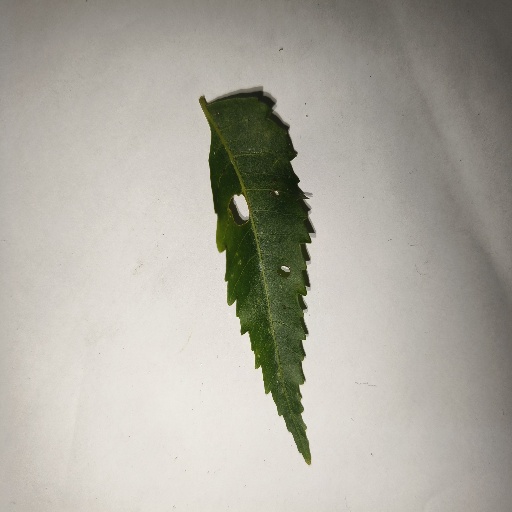
Species: Neem
Leaf condition: Shot Hole Leaf